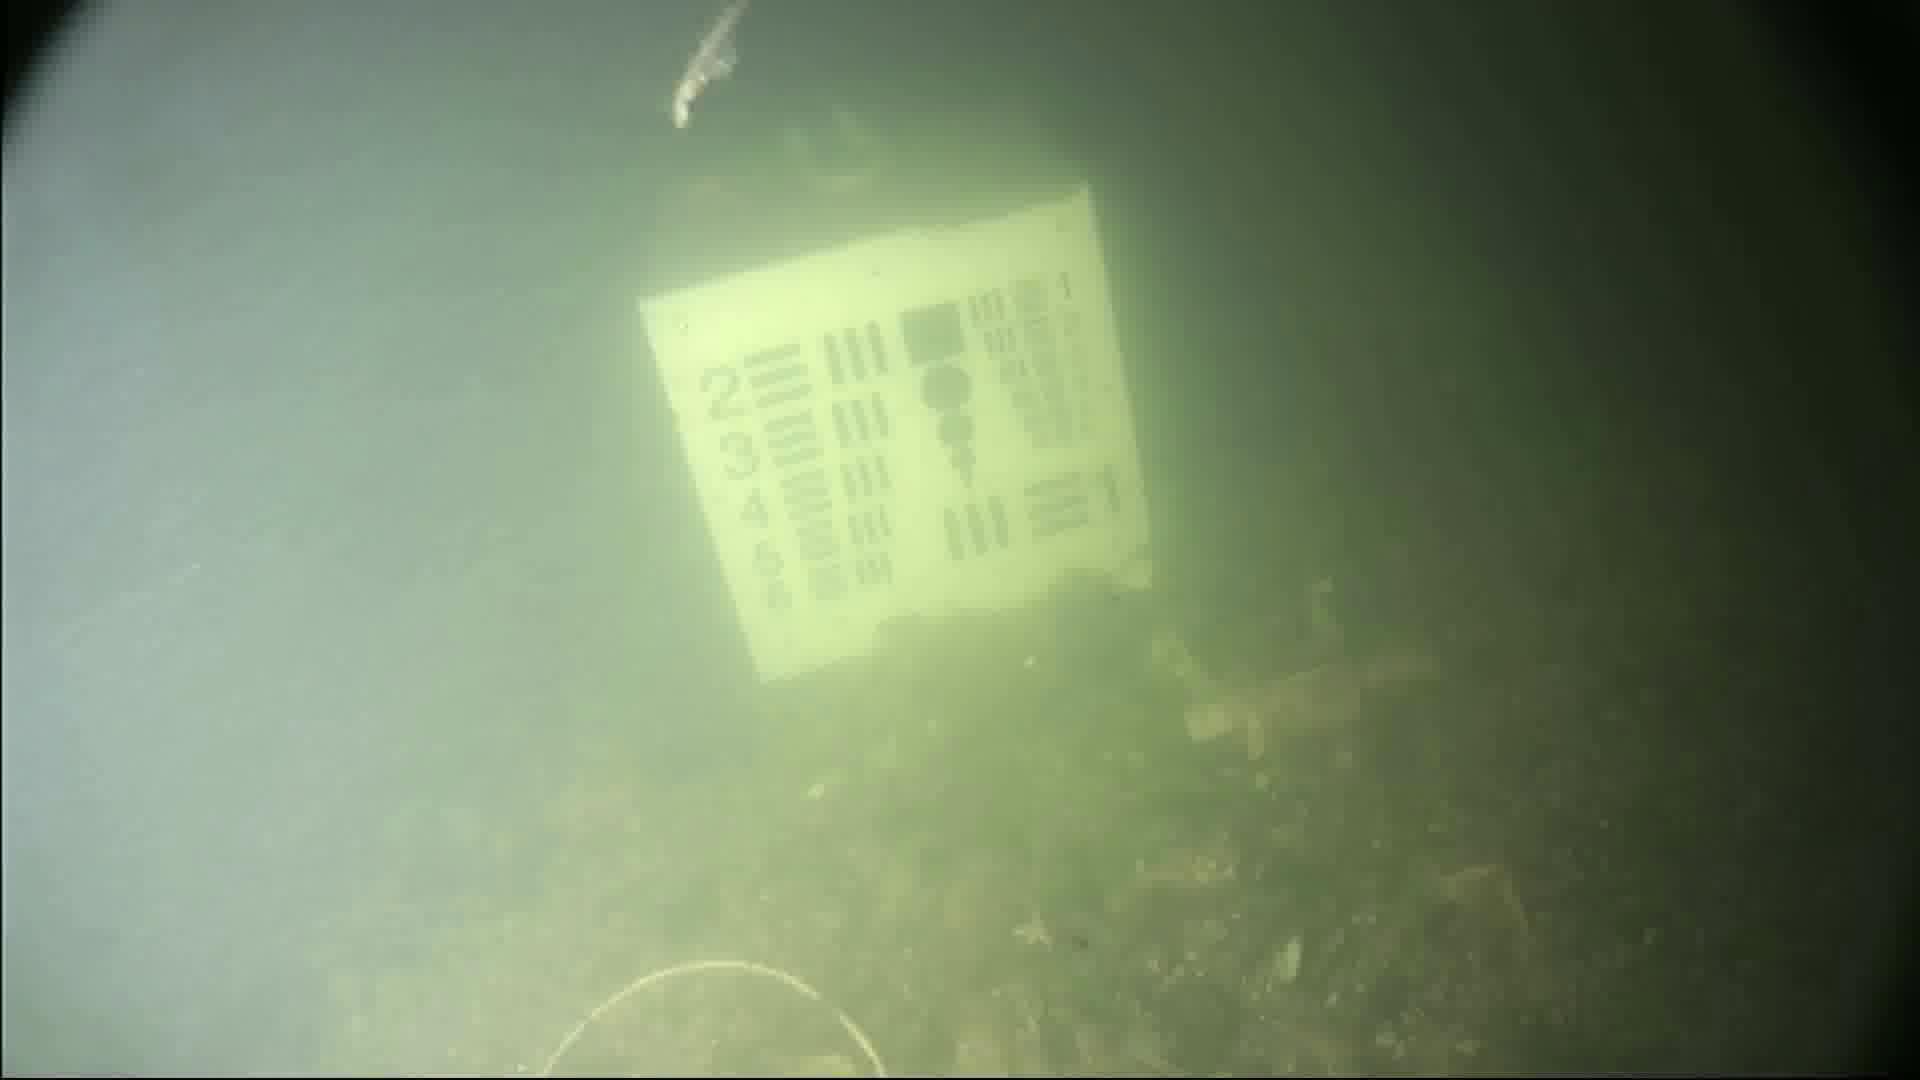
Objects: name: starfish
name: small_fish
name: crab